Fred and Minnie Meyer Sudman House

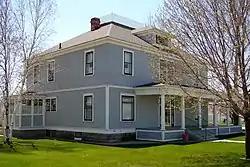
Photo in 2011

The Fred and Minnie Meyer Sudman House, located at 490 Vincent Ave. in Chappell, Nebraska, is a historic house (built 1911) that is a notable local landmark. It is a wood-frame house on a concrete masonry foundation. It is described as a "two-story, symmetrical, central hall, double-pile house," but having a plan that "incorporates spatial design usually reserved for high-style dwellings." It is known to have been built by contractor Henry Dickmeyer, but details of its designer are lost.